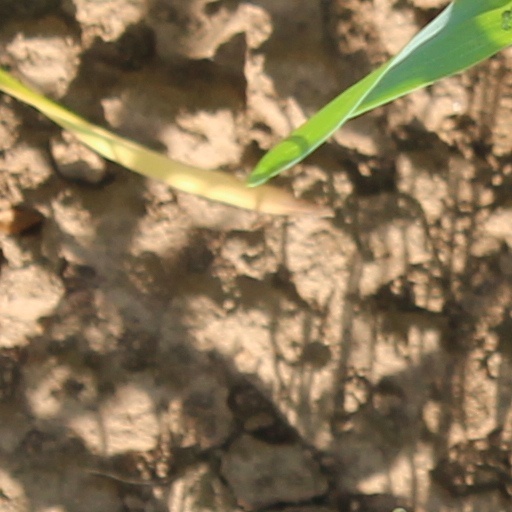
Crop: wheat